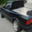
Label: pickup_truck